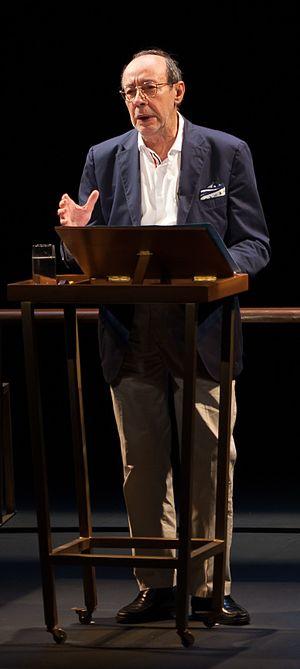
Francisco Rico Manrique, né le 28 avril 1942 à Barcelone, est un philologue espagnol, professeur à l'université autonome de Barcelone et membre de l’Académie royale espagnole.